Paprenjak
Also known as:
hr - Croatian: Paprenjak
Category: snack (biscuit)
Cuisine: Croatian
Associated cuisines: Croatian
Area: Croatia
Countries: Croatia
Region: Southern Europe

The dish contains a unique mix of honey and black pepper. The main ingredients are sugar syrup or honey, butter or fat, eggs, nuts (walnuts, hazelnuts), pepper and various spices (clove, cinnamon, nutmeg).  Apart from the ingredients, it is unique with its mould-pressed motifs used to decorate the biscuit.

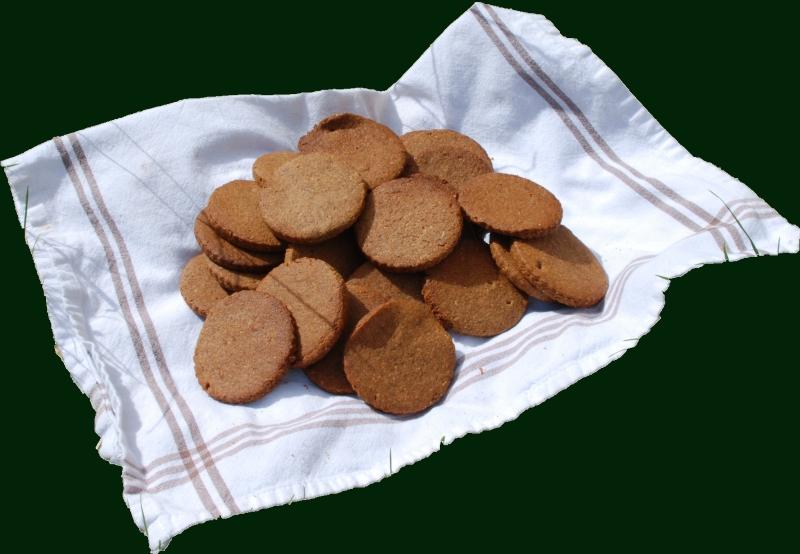